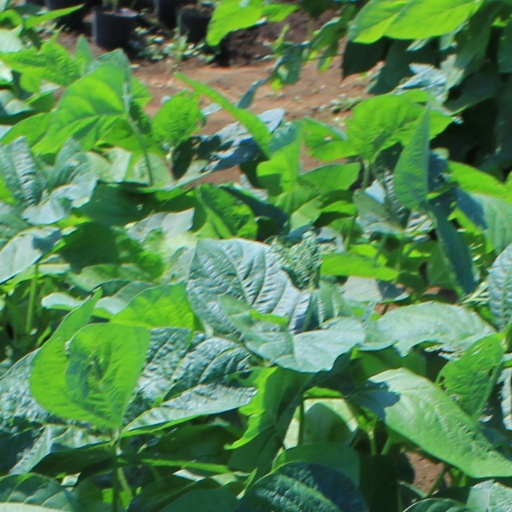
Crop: soybean